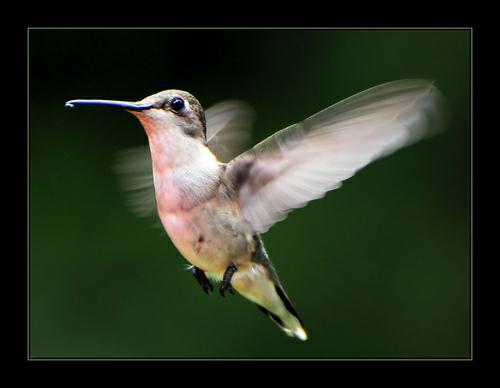
A photo of a ruby throated hummingbird